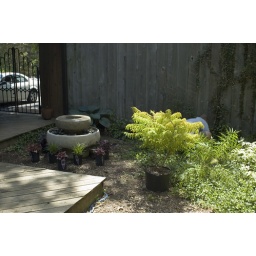
Kevmo getting ready to plant the new tree and plants in the courtyard.